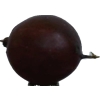
Label: gooseberry